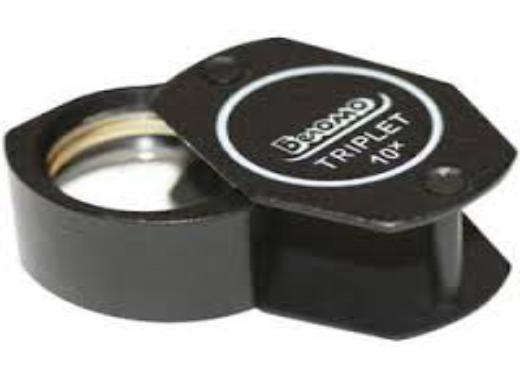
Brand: BELOMO
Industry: Others